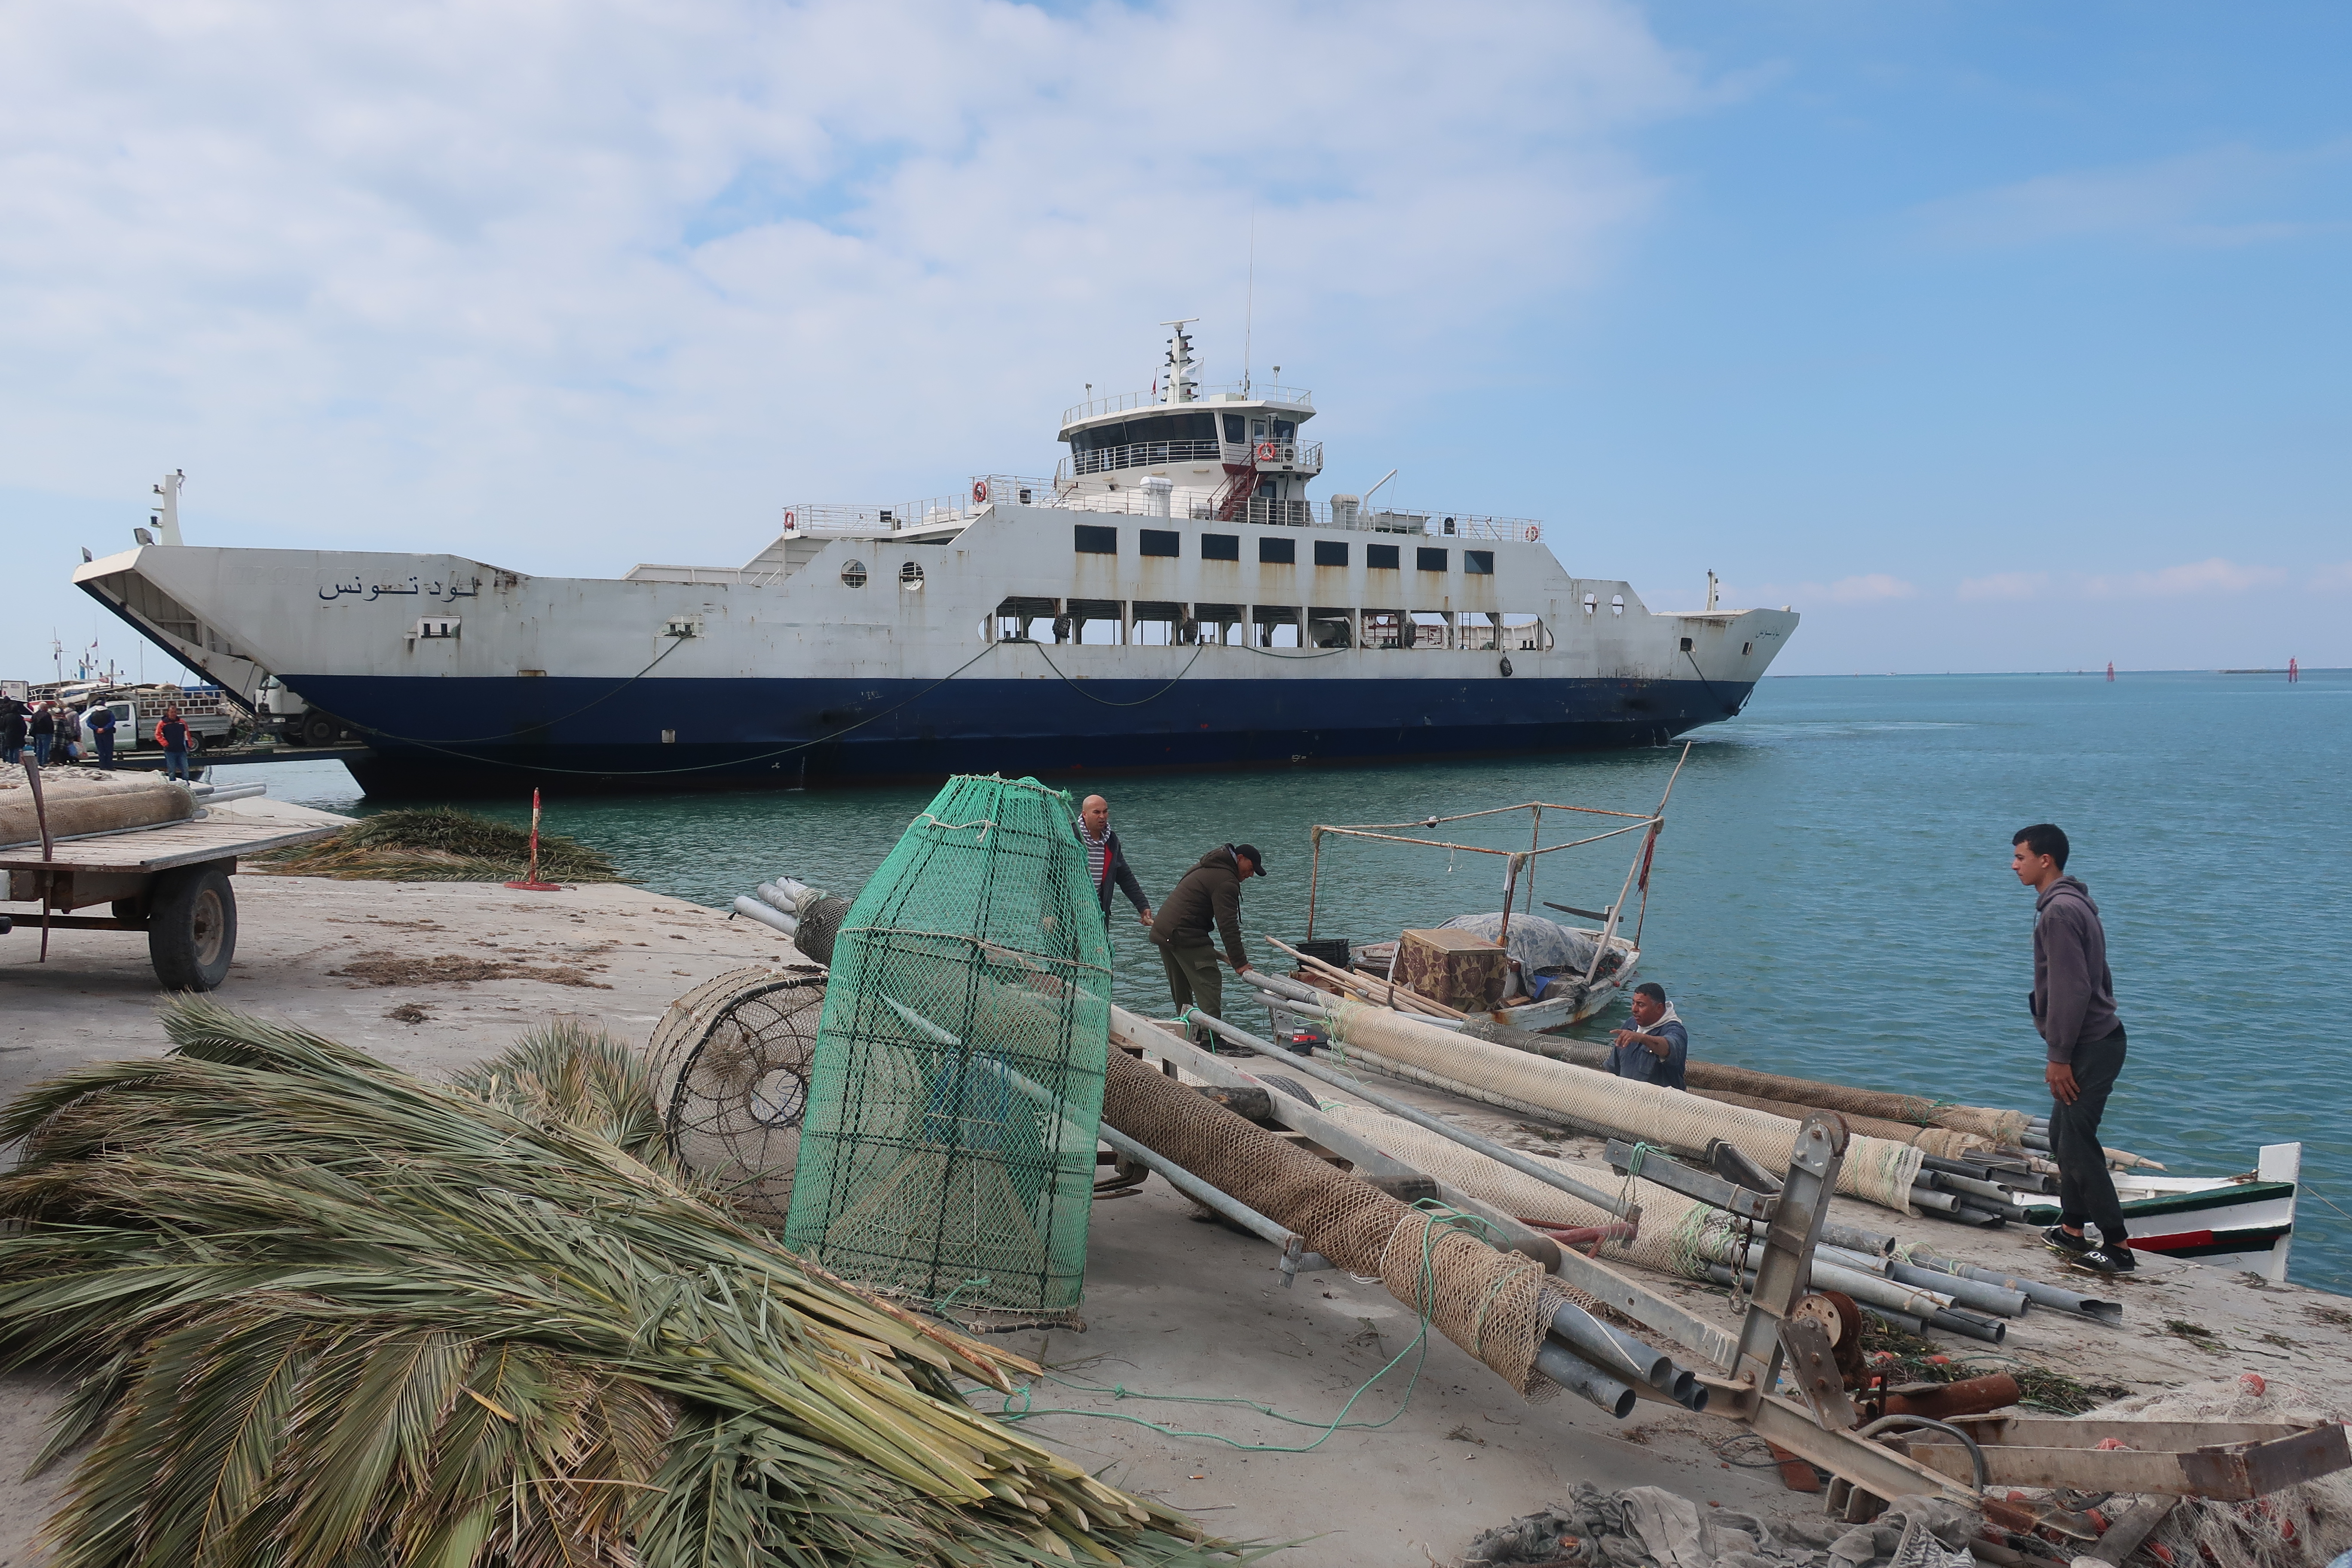
sky, ocean, boat, water, cloud, vehicle, watercraft, naval architecture, mode of transport, ship, Cruiseferry, dock, wood, cruise ship, water transportation, lake, harbor, passenger ship, port, horizon, travel, coast, ocean liner, boats and boating equipment and supplies, channel, tourism, sea, marina, vacation, plant, beach, transport, tropics